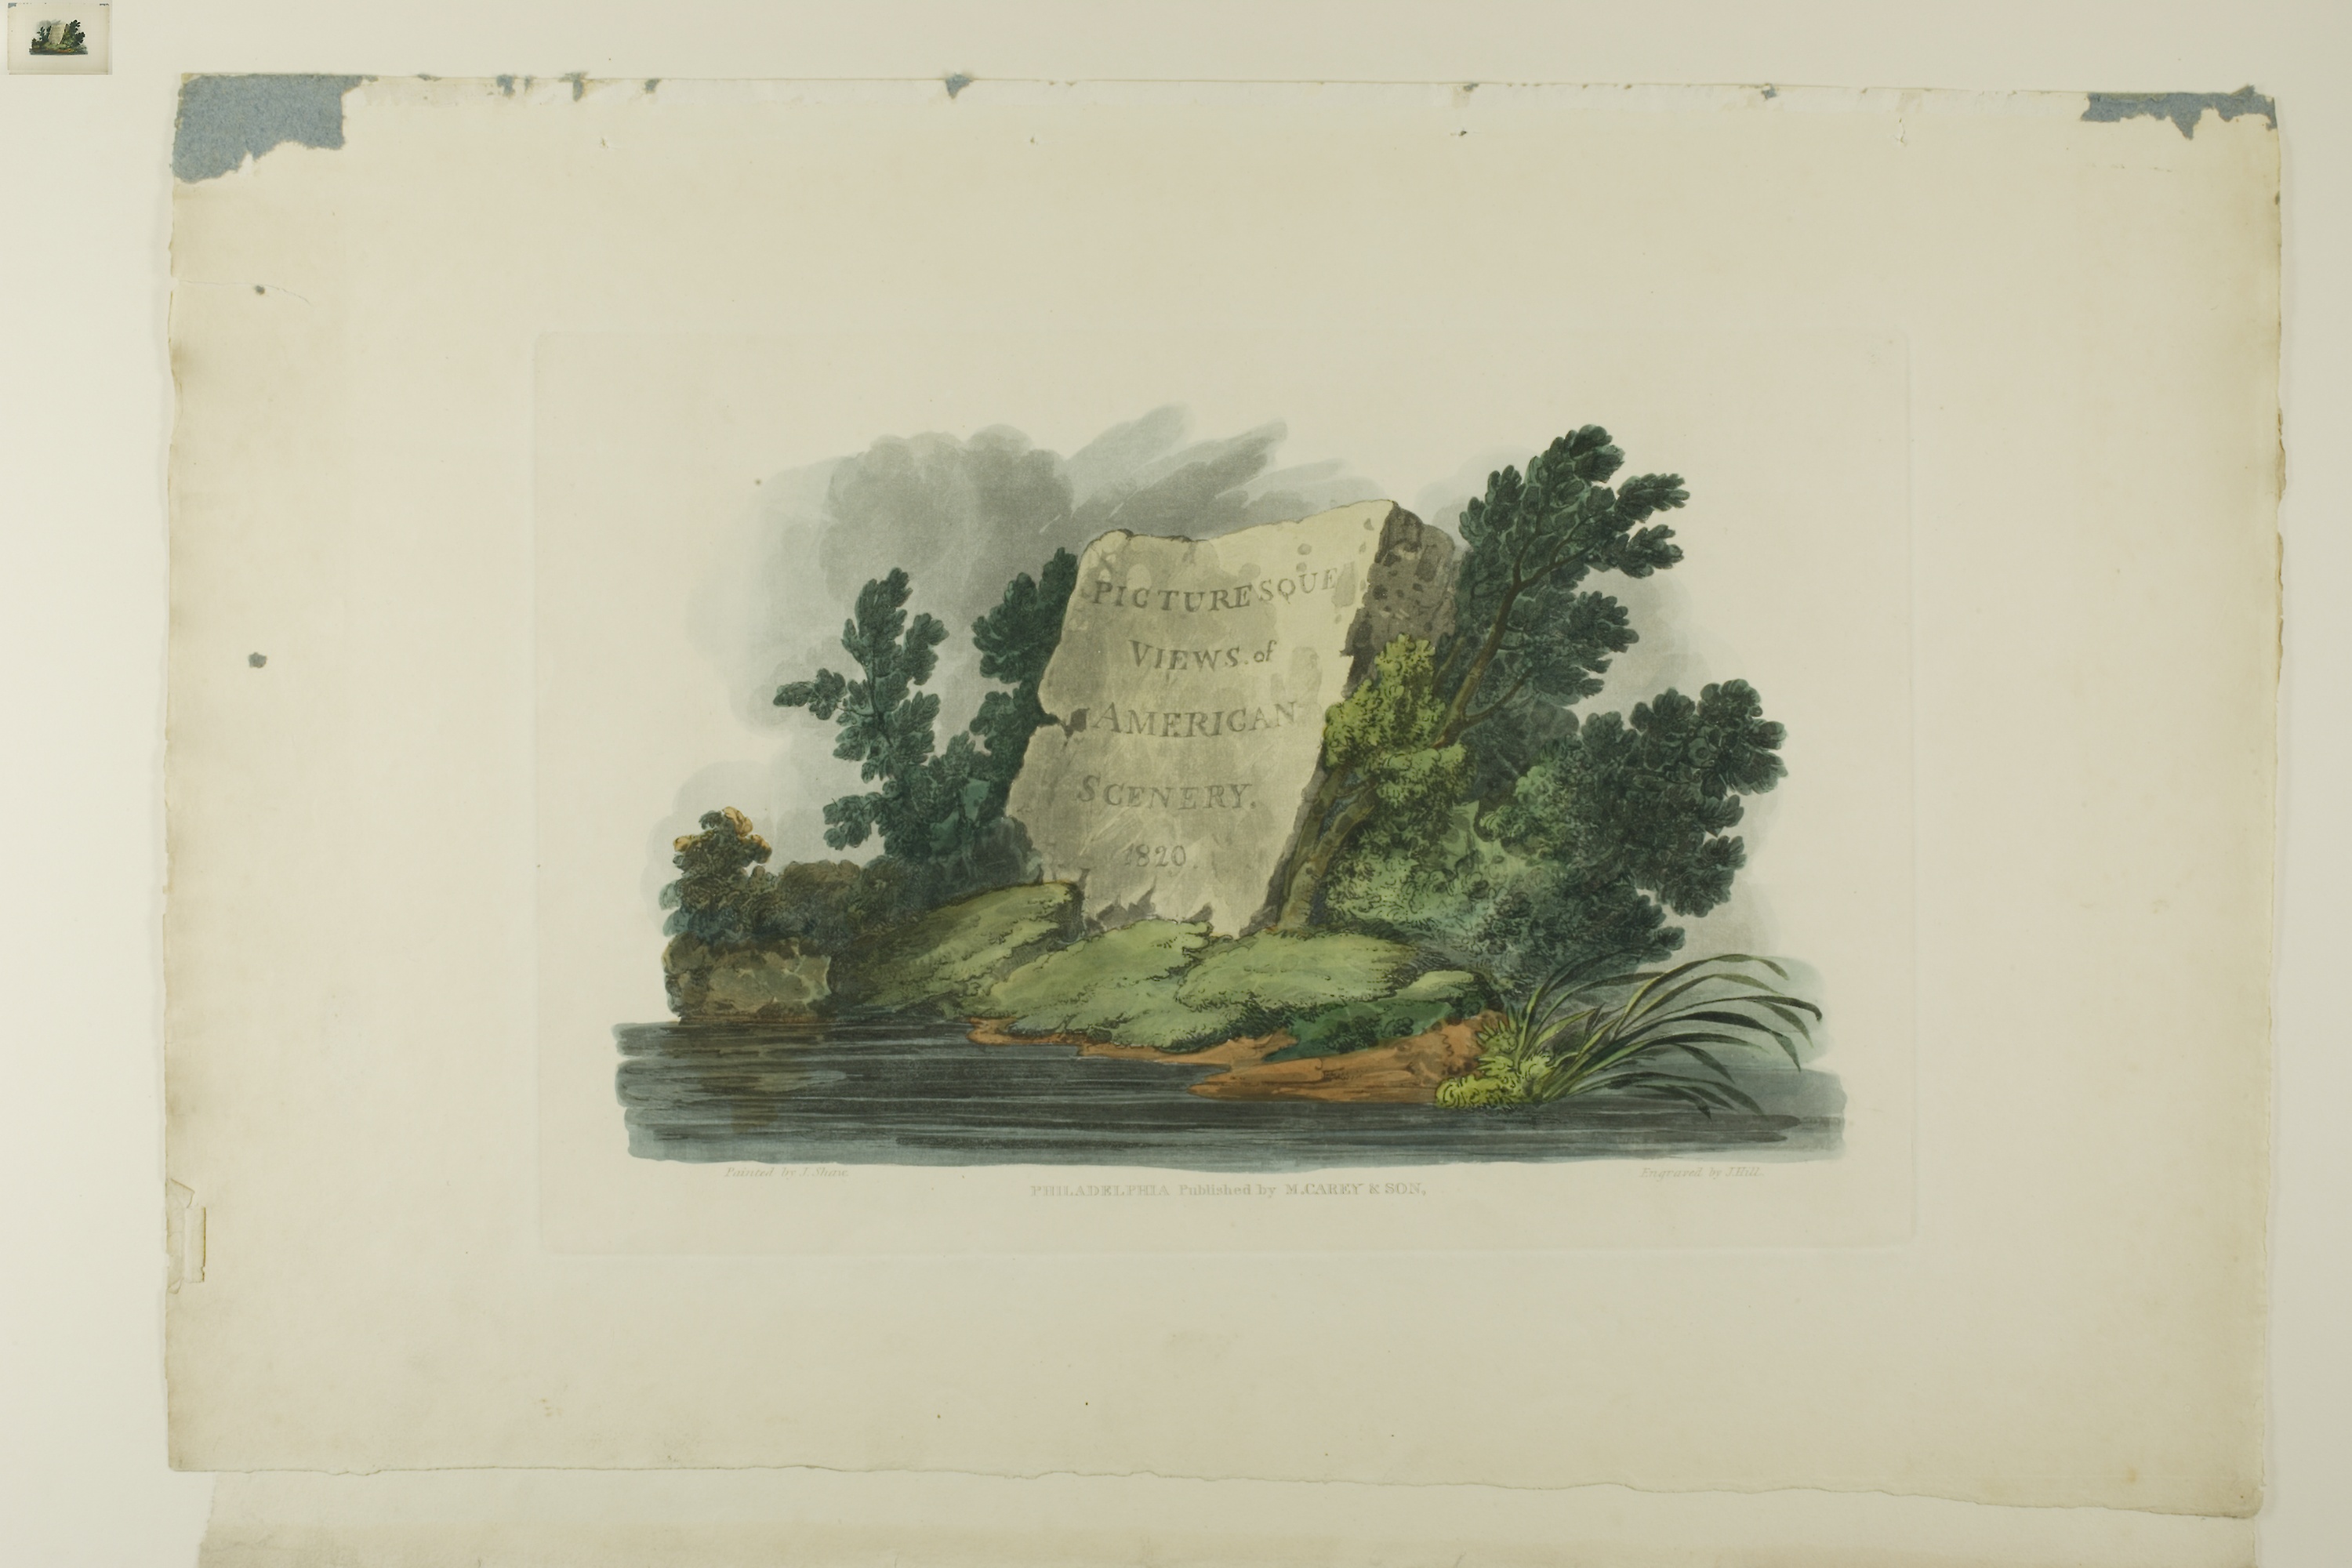
painting, watercolor paint, art, paint, picture frame, artwork, modern art, tree